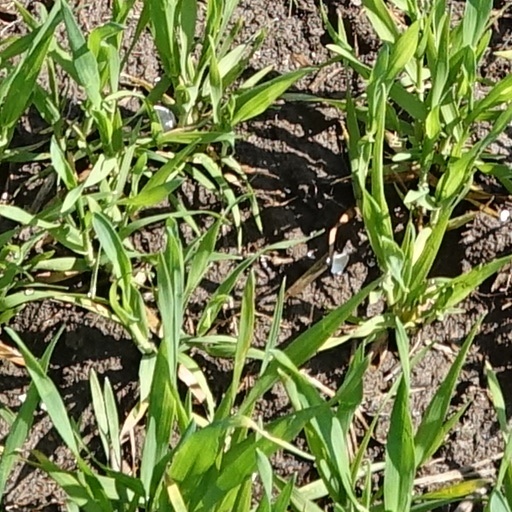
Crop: wheat